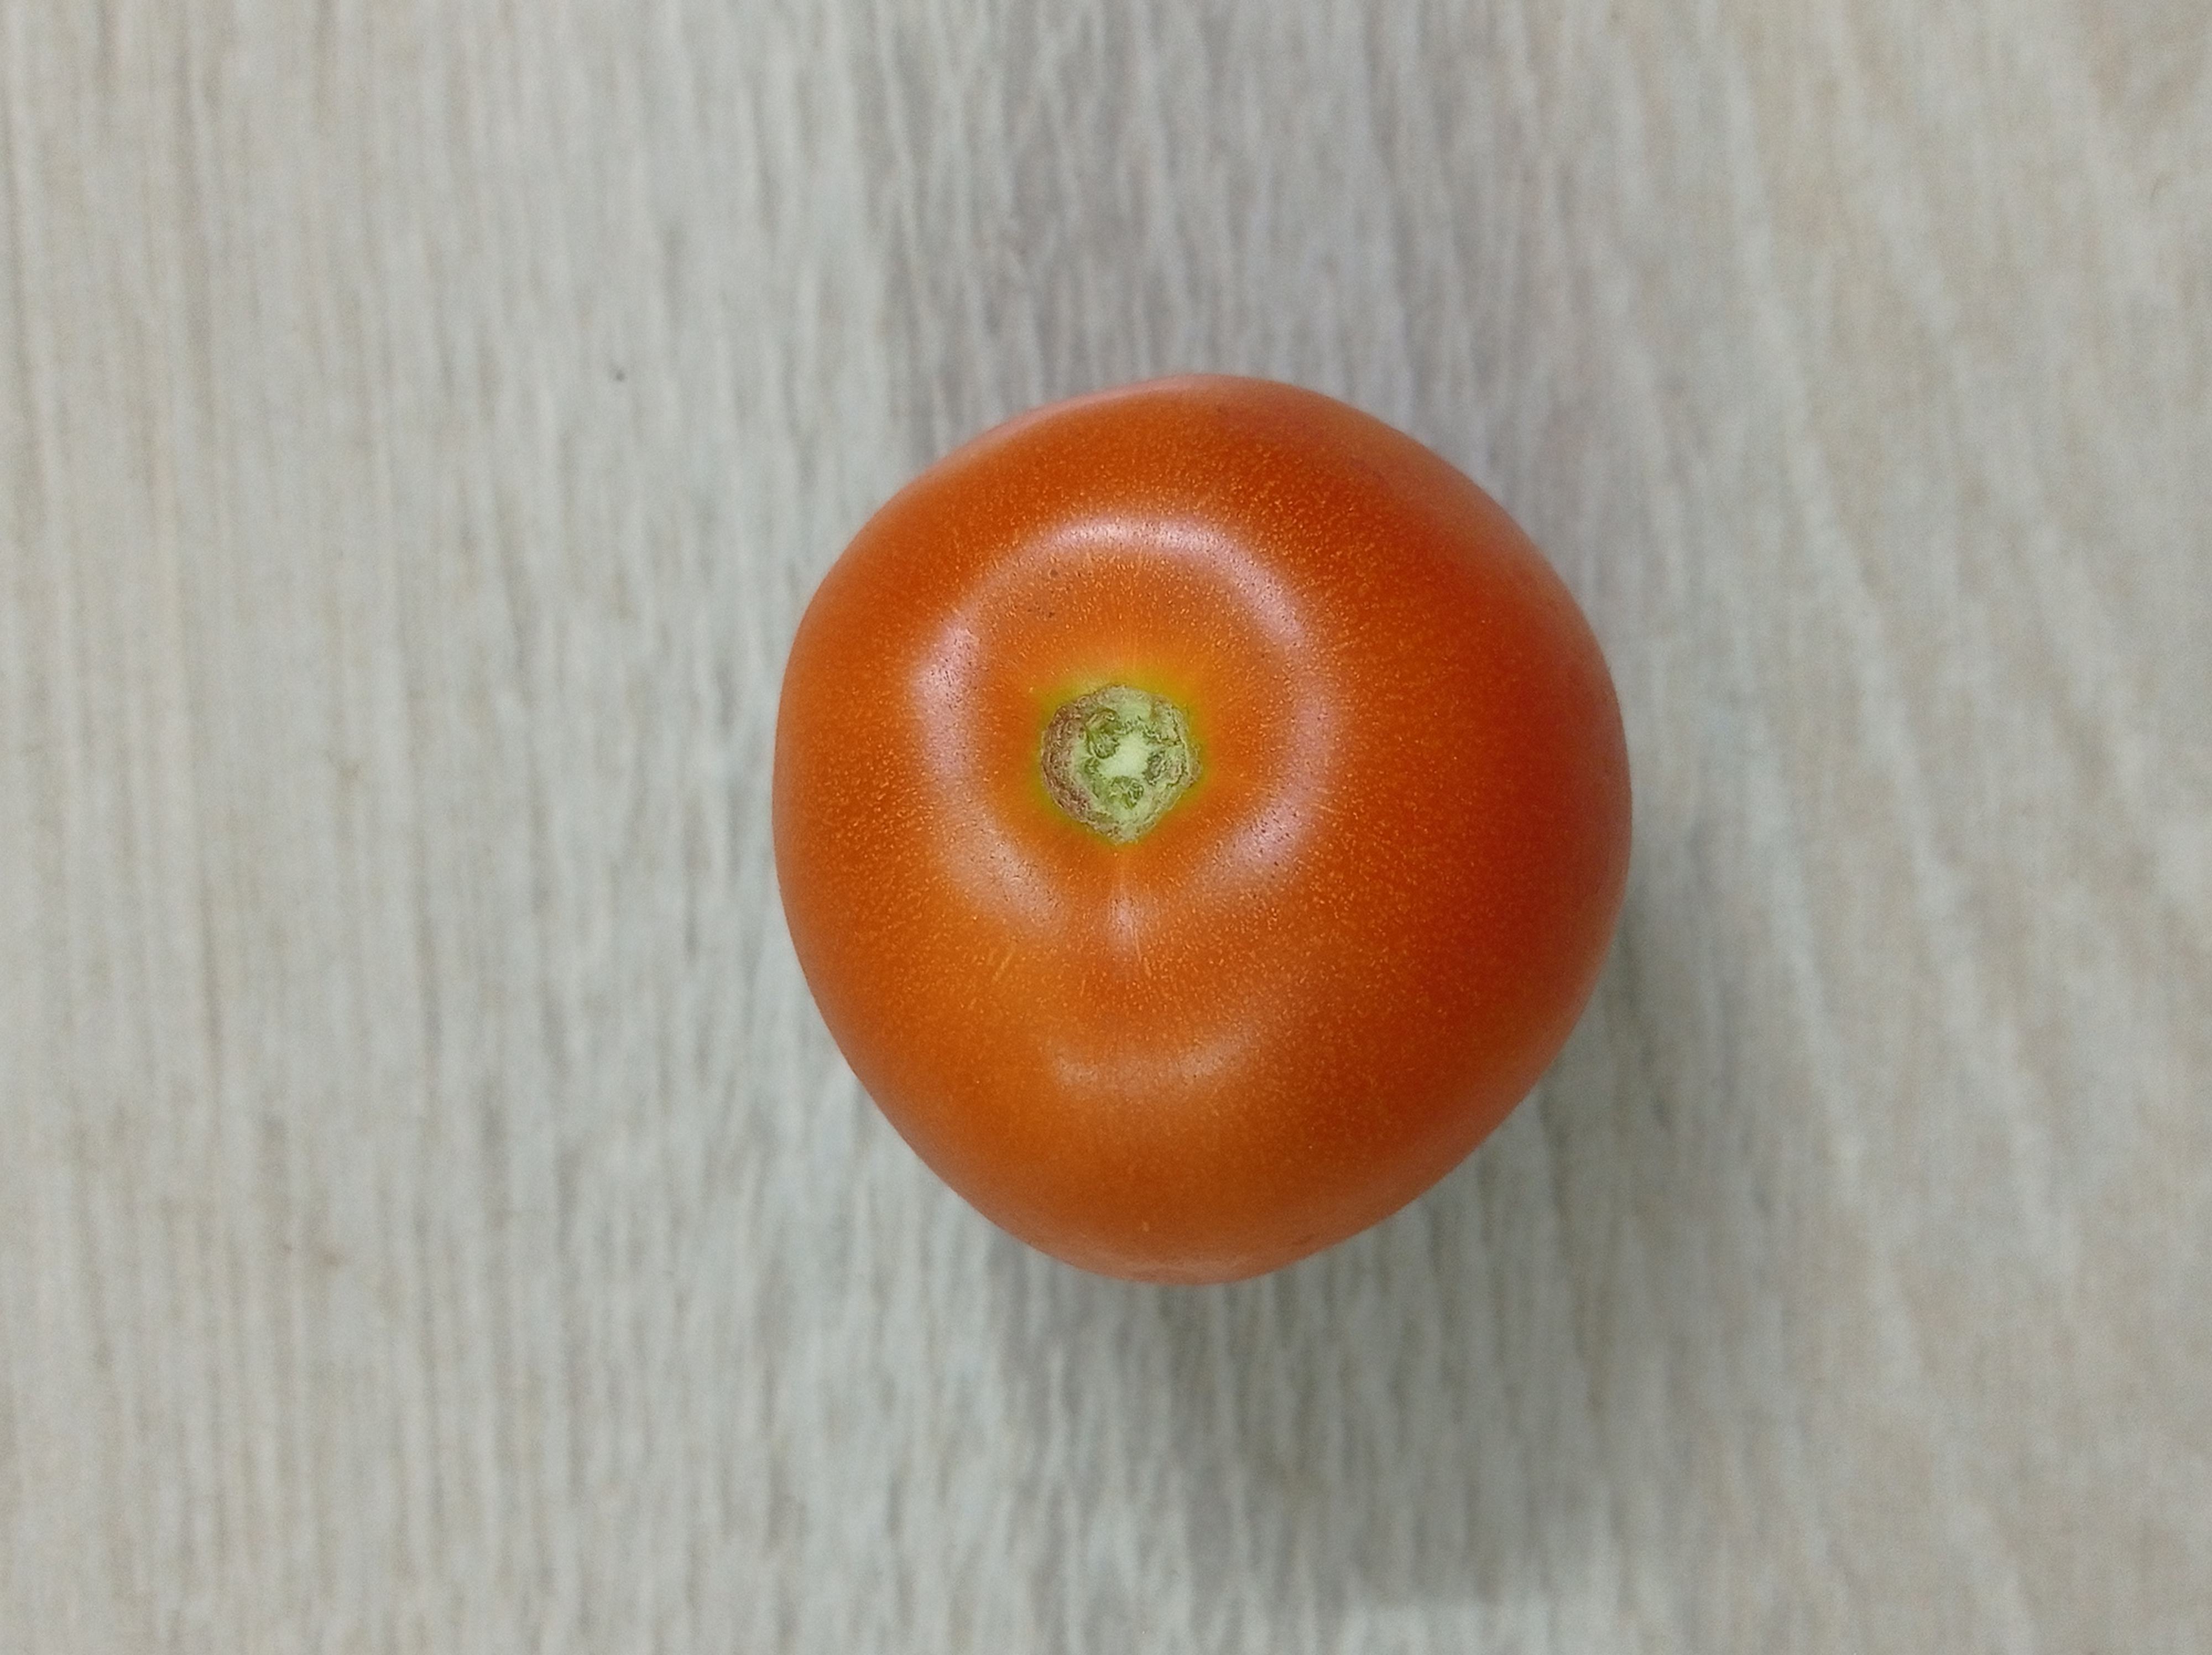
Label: Fresh